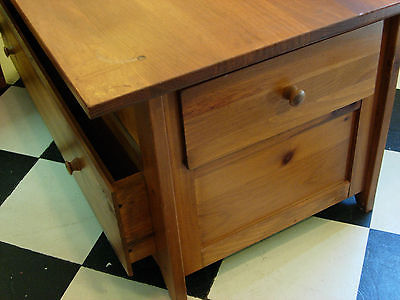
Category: table